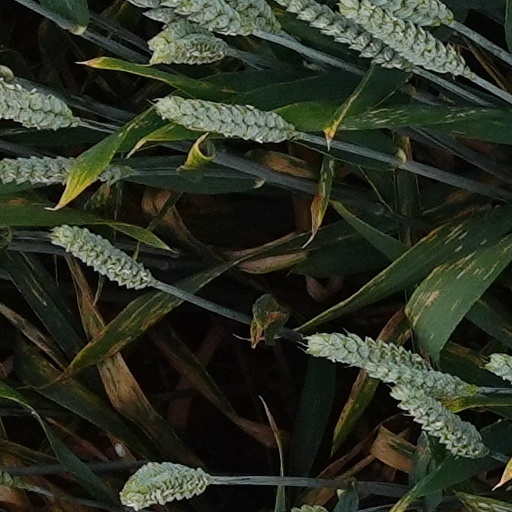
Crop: wheat